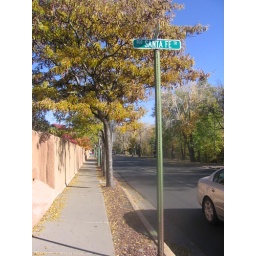
The old santa fe trail street sign in santa fe